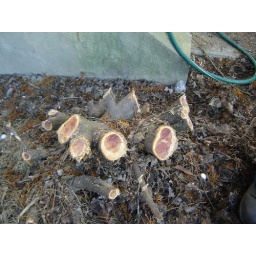
Stump! What's left of 6 foot high shrub under kitchen window